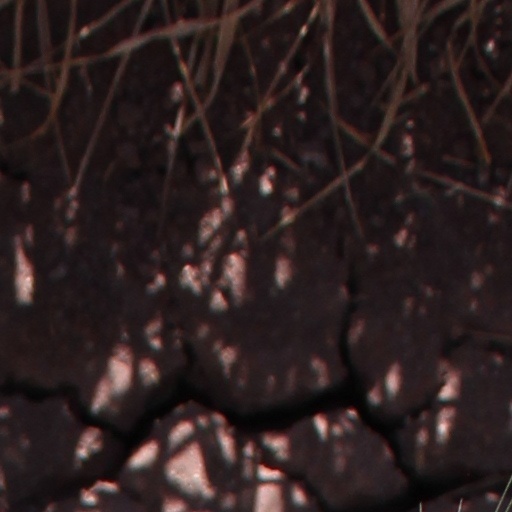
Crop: wheat